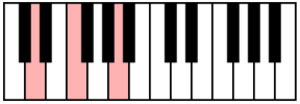
La tonalité de ré mineur se développe en partant de la note tonique ré. Elle est appelée D minor en anglais et d-moll dans l’Europe centrale.